Agricultural soil science

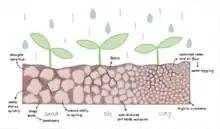
The soil texture determines the aeration, drainage, fertility, and porosity of the soil.

Soil scientists use a soil classification system to describe soil qualities. The International Union of Soil Sciences endorses the World Reference Base as the international standard.